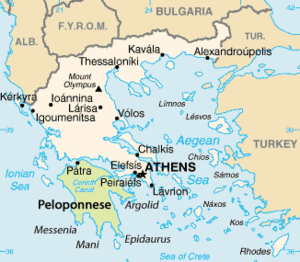
À la suite de la quatrième croisade, les templiers s'installèrent en Grèce. On sait notamment grâce à la chronique de Morée qu'ils se virent attribuer quatre fiefs dans la péninsule du Péloponnèse au même titre que les autres ordres militaires et que la province templière de Romanie incluait l'ensemble de la Grèce actuelle. À la fin du XIIIᵉ siècle, il semblerait qu'ils aient perdu l'ensemble de leurs biens dans le reste de la Grèce car le maître de la province était désigné par le titre de commandeur d'Achaïe.